Paul von Klieben

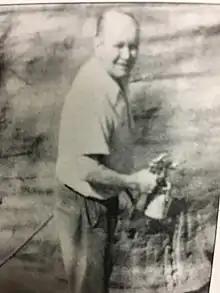
Paul von Klieben spray painting concrete to look like rock at the Gold Mine at Knott's. Photo courtesy of the Orange County Archives.

Von Klieben had apparently been ready for a change, and he and Knott liked each other from the start. Their meeting is described in the book "Fabulous Farmer: The Story of Walter Knott and his Berry Farm," by Holmes and Bailey: